Ridgeway Historic District

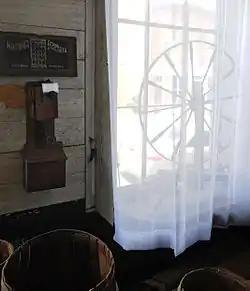
Ridgeway Country Store, July 2012

Ridgeway Historic District is a national historic district located at Ridgeway, Fairfield County, South Carolina. The district encompasses 31 contributing buildings in the town of Ridgeway. A majority of the buildings in the district were built between 1890 and 1915, the heyday of cotton production in the area. The district includes a commercial block with a predominance of simply ornamented two-story brick stores and a residential block with primarily asymmetrical, frame, weatherboarded houses lining the tree shaded streets. Styles include Queen Anne, Neo-Classical, Victorian, and Bungalow. Notable buildings include the J. Spann Edmunds House, Augustus Talley Moore House, Thomas Co. Store, Ruff Furniture Store, Dobson's Drug